Almah

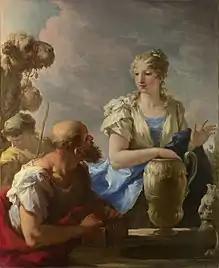
Laban and Rebecca at the well, by Giovanni Antonio Pellegrini. Rebecca is described as an "almah" (Genesis 24:43)

In Biblical Hebrew, the words almah and alamot, drawn from a Semitic root implying the vigour of puberty, refer to a young woman who is sexually ripe for marriage. Although the concept is central to the account of the virgin birth of Jesus in the Gospel of Matthew, the scholarly consensus is that the words denote a woman's fertility without concern for her virginity. They occur nine times in the Hebrew Bible. In the ancient Near East, many spiritual and cultural traditions centred on women were tied to their ability to bear children, and this particular focus on motherhood remains present in the Abrahamic religions today.